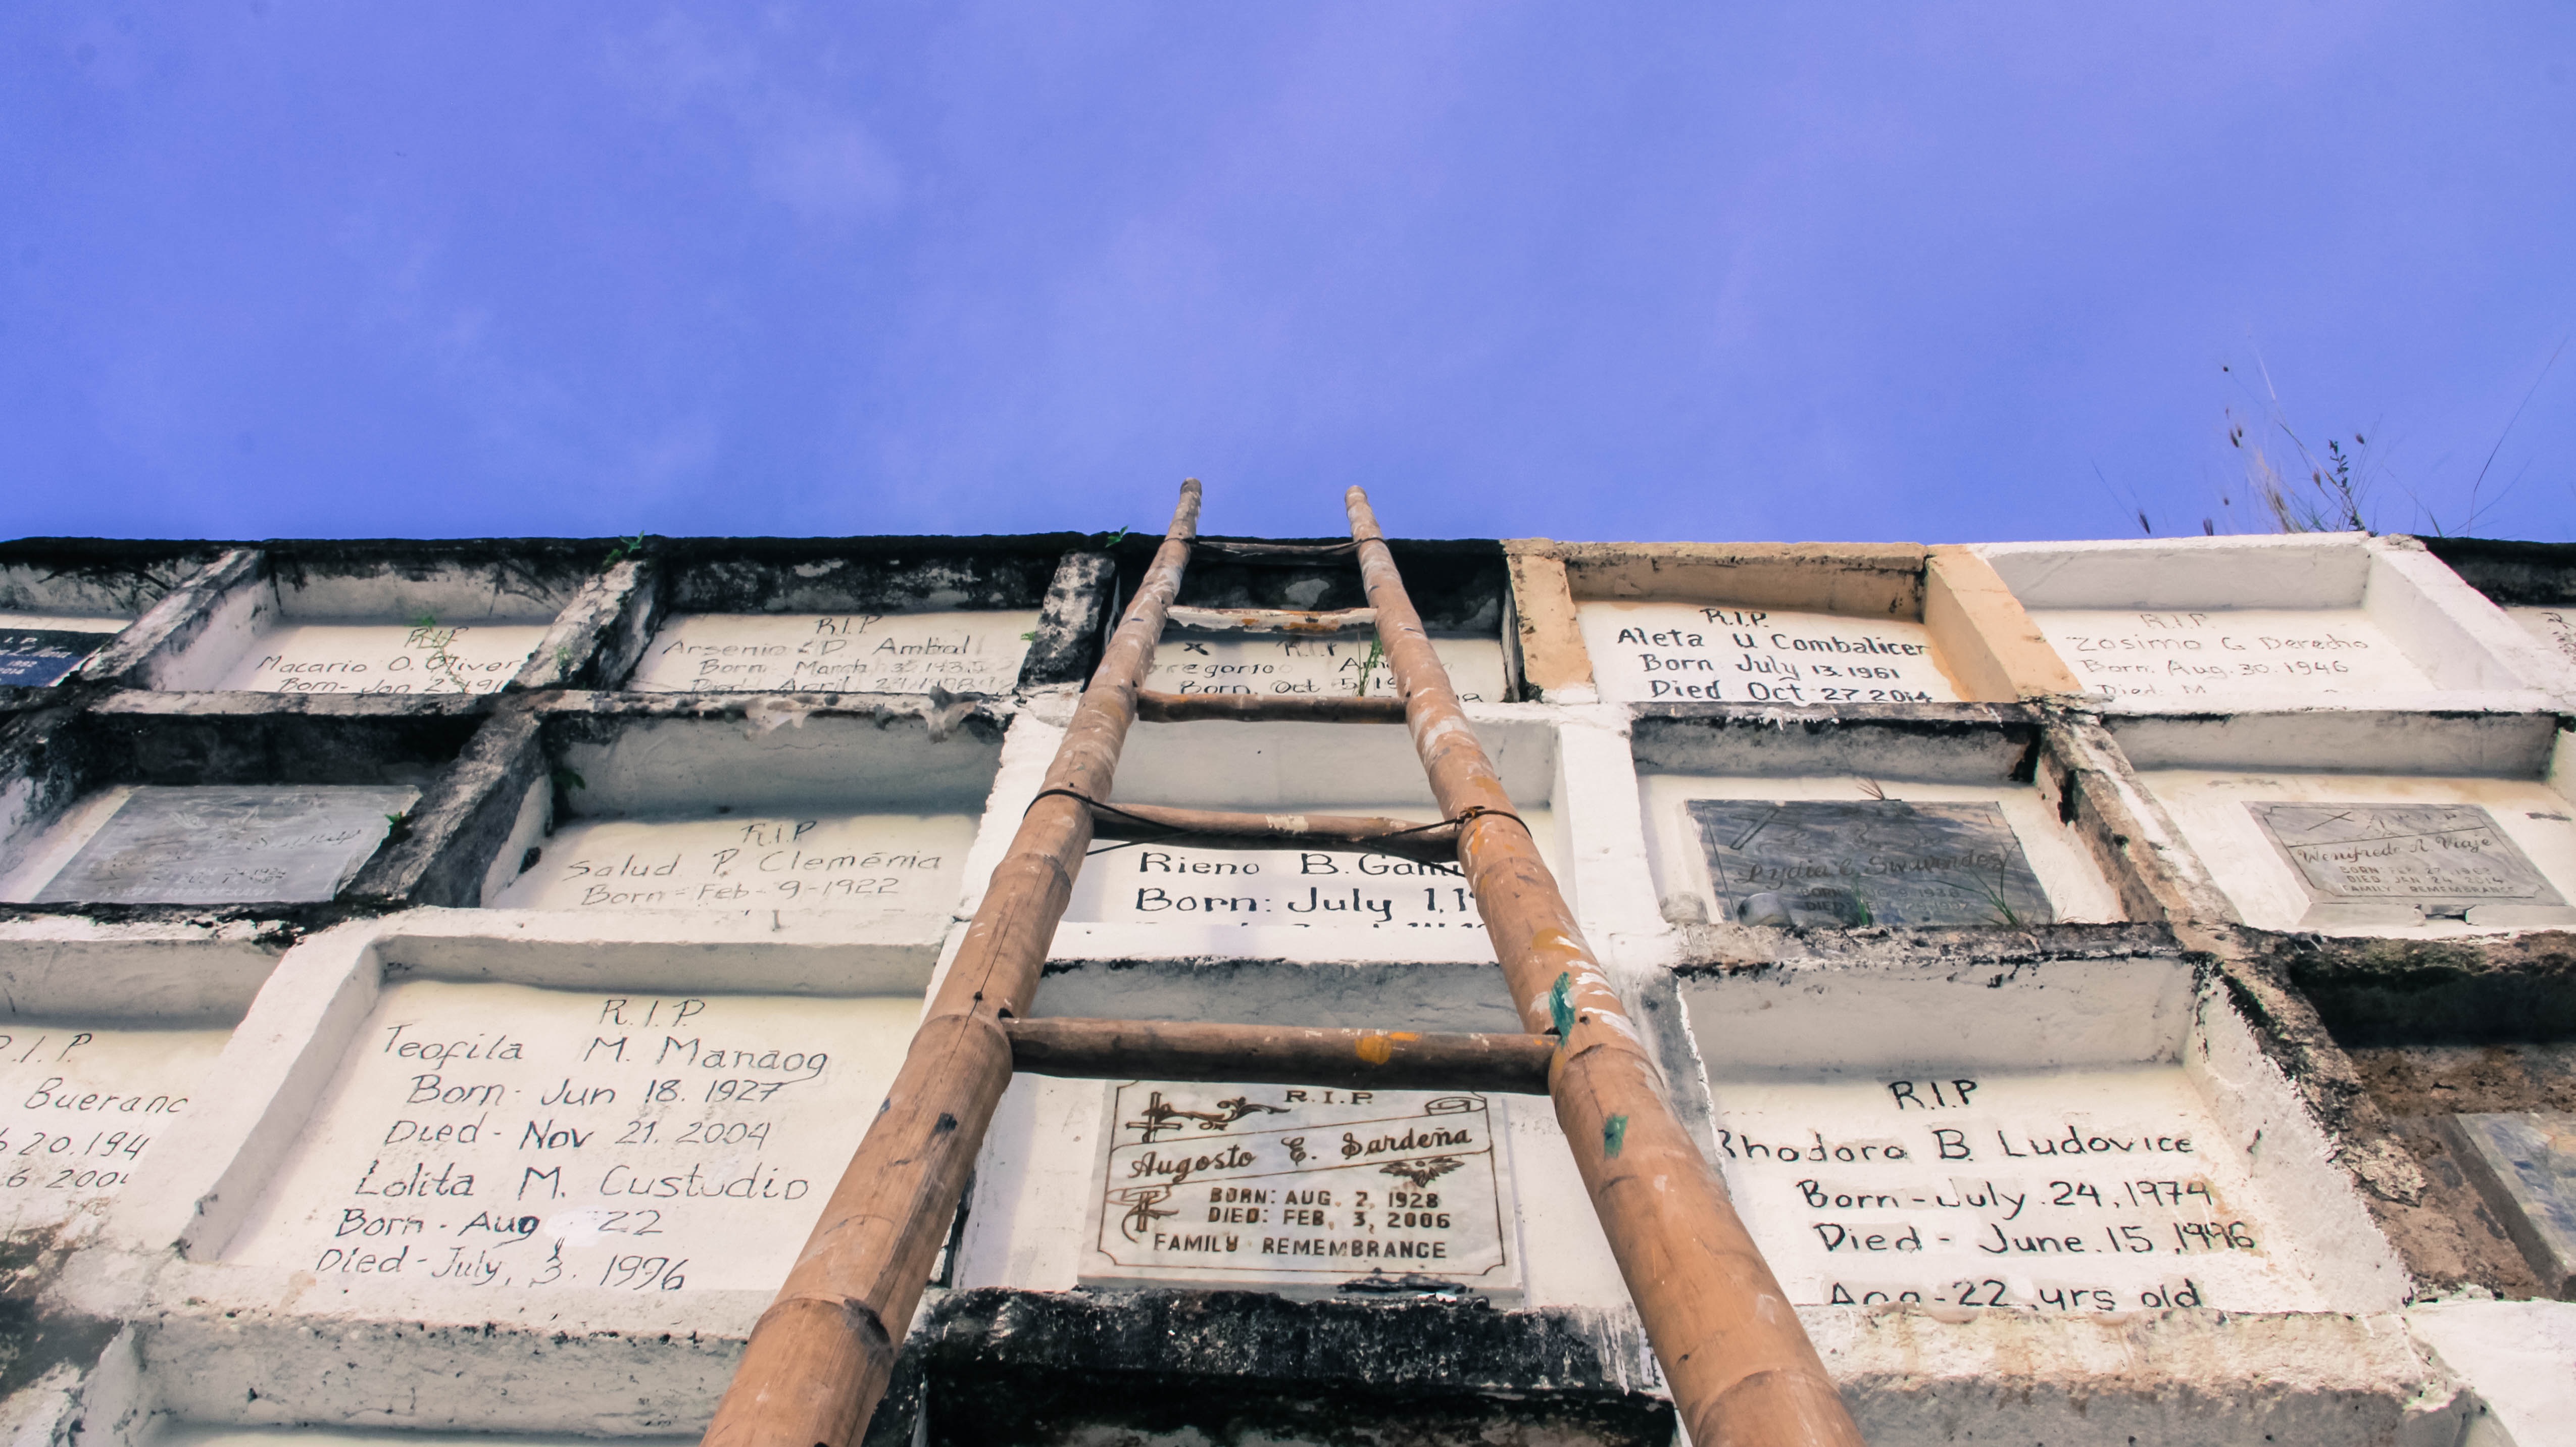
roof, construction, facade